Brachyanax

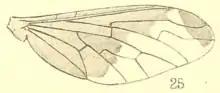
"B. gentilis" wing

Males and females in the genus "Brachyanax" are morphologically the same except with respect to genitalia. Their body length is and their wingspan is . The head is either as wide as or narrower than the thorax; the abdomen is slightly narrower than the thorax.